Mexico during World War II

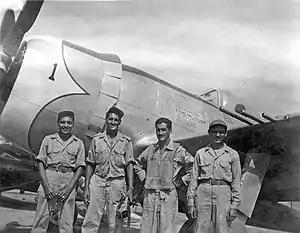
Airmen from 201st Squadron in front of a P-47D after completing a combat mission.

It was during this time period that President Roosevelt made his first visit to Mexico in April 1943, in what was an exchange visit, as President Ávila Camacho was also visiting the US. Both met in the city of Monterrey, specifically at the Palacio de Gobierno, and one of the topics covered there was Mexican participation in the war. These meetings demonstrated that never before had such a close and positive bilateral relationship been formed between the two countries, thus resolving an era of hostility that began a century ago.